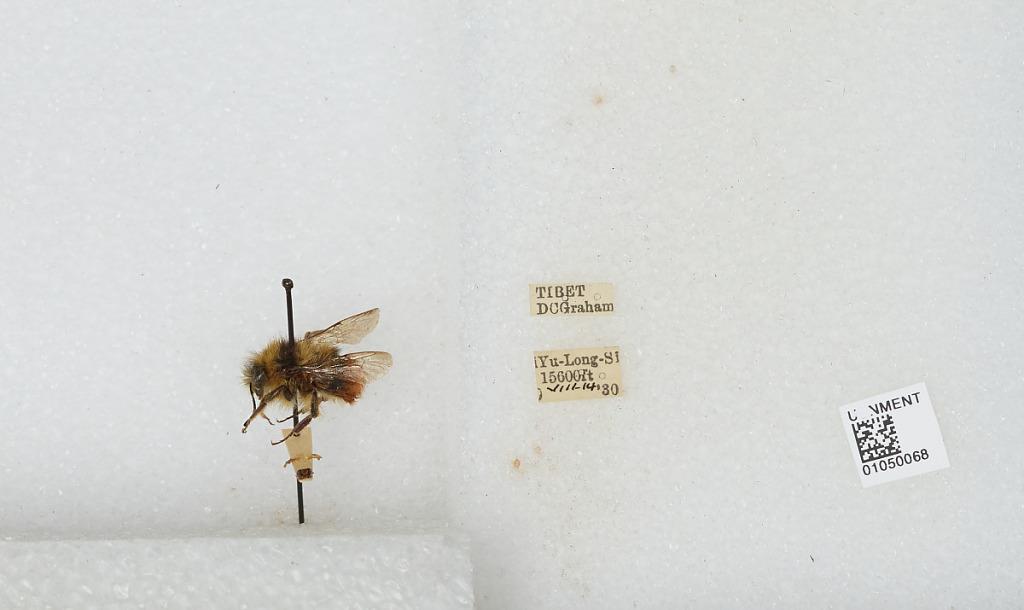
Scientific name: Bombus sp.
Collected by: D. Graham
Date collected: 1930-8-14
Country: China
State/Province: Tibet Autonomous Region
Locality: Yu-Long-Si